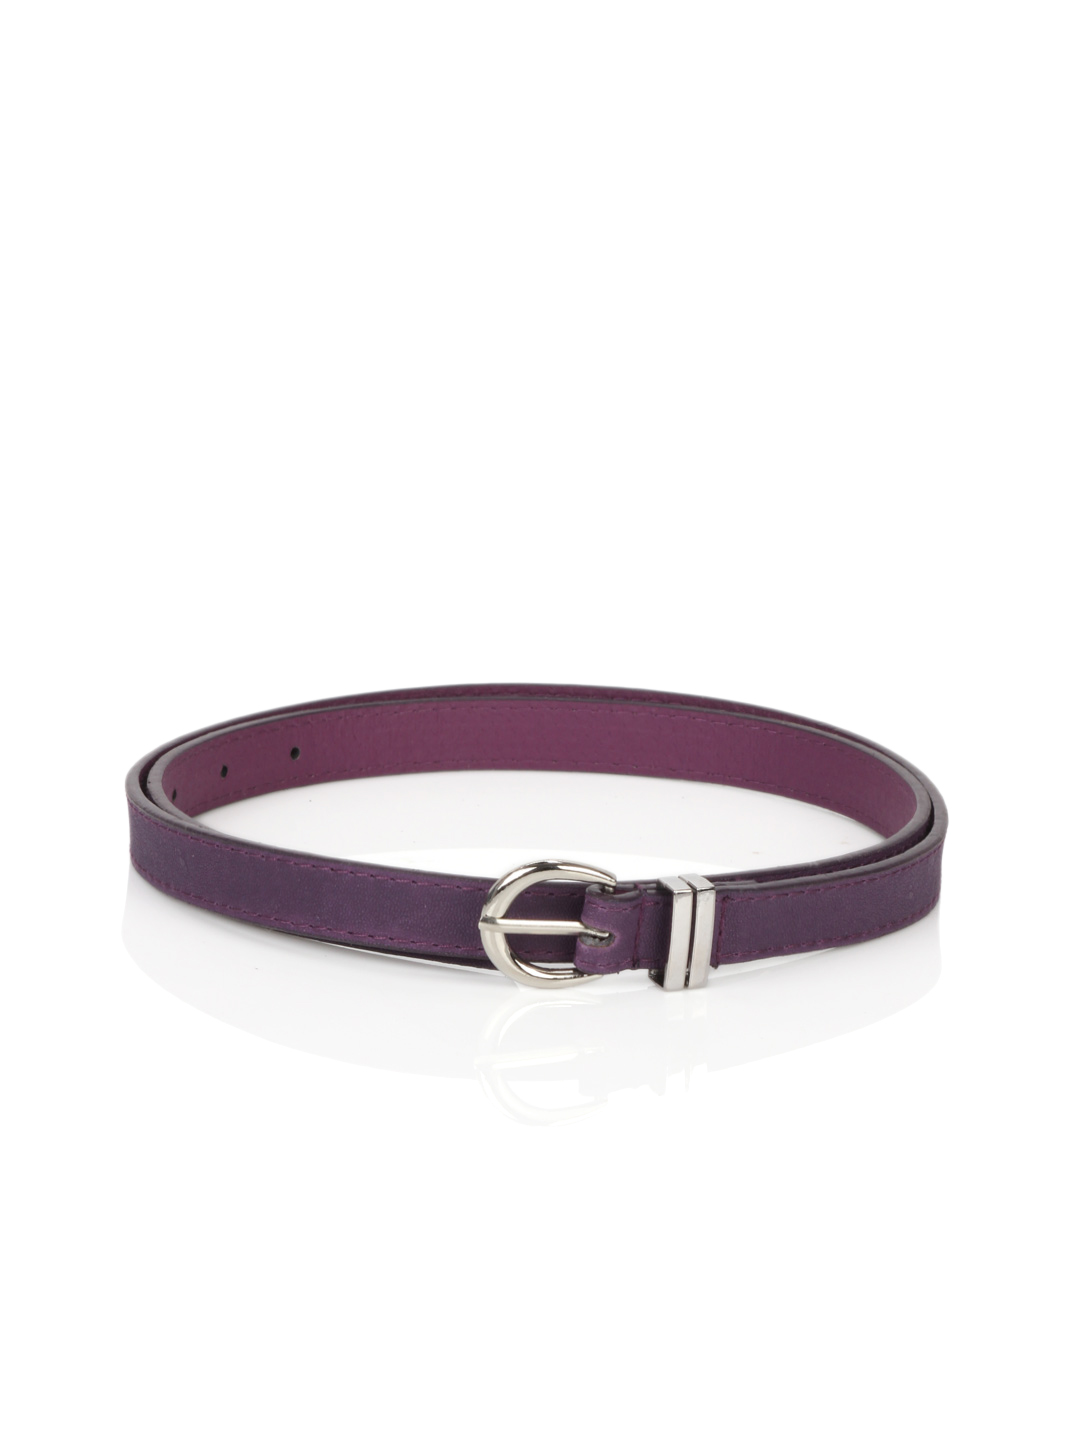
Lino Perros Women Purple Belt
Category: Accessories / Belts / Belts
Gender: Women
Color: Purple
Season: Summer 2012
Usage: Casual